Jai Jagat 2020

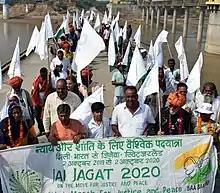
Jai Jagat 2020 crossing the Chambel river, Madhya Pradesh, India

Jai Jagat 2020 is an international campaign for justice and peace initiated by Rajagopal P. V. and Jill Carr-Harris. The main action is a march from Rajghat, New Delhi, to the United Nations headquarters in Geneva, Switzerland. It started on October 2, 2019, on the 150th anniversary of Mahatma Gandhi. Around 50 people from at least 10 countries are walking 10,000 km during one year. It will arrive in Geneva on October 2, 2020. The march will cross 10 countries: India, Iran, Armenia, Georgia, Bulgaria, Serbia, Bosnia and Herzegovina, Croatia, Italy, and Switzerland. In addition, a small delegation is going to Pakistan.